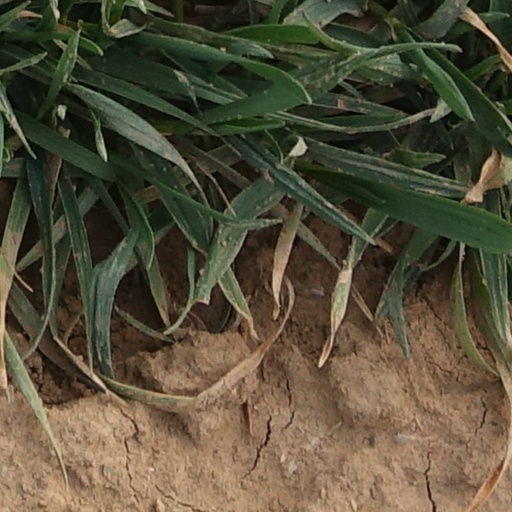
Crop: wheat